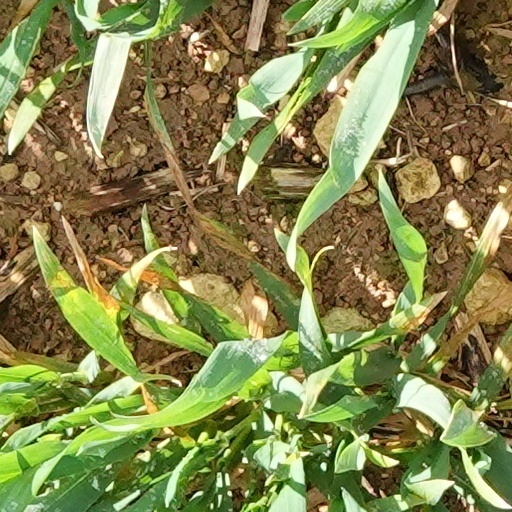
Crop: wheat